Tian Wenlie

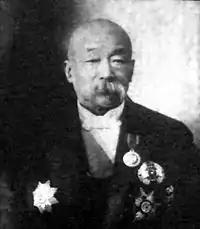

Order of Rank and MeritOrder of the Golden Grain